Discitis

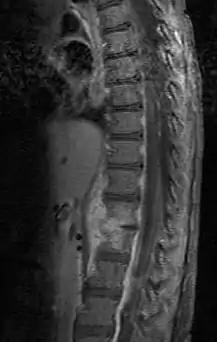
Discitis in a 2 year old child.

Discitis, or diskitis, is an infection in the intervertebral disc space that affects different age groups. Symptoms include severe back pain, leading to lack of mobility. In adults, it can lead to severe consequences, such as sepsis or epidural abscess, but it can also spontaneously resolve, especially in children under 8 years of age. Discitis occurs post-surgically in approximately 1–2 percent of patients after spinal surgery. There is debate as to the cause. Diagnosis is usually apparent on MRI, although plain X-rays and CT examinations can be suggestive. Treatment is difficult and usually includes antibiotics. Reducing the mobility of the affected region is an occasionally recommended solution, but changes from case to case.